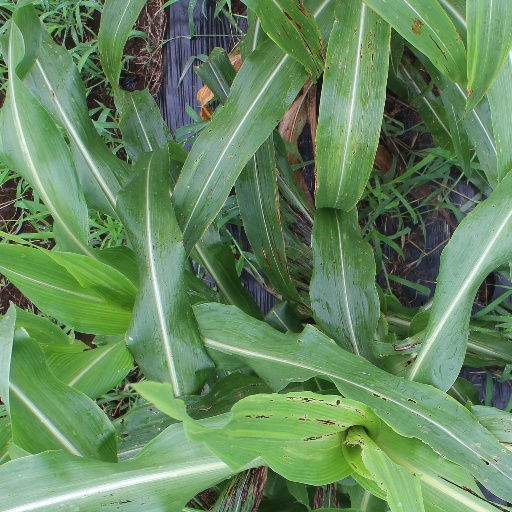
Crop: sorghum